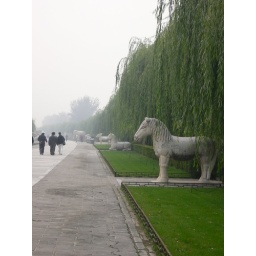
amazing walk through larger-than-life stone animals and creatures. Built to protect the emperor in the afterlife...much like the terracotta warriors